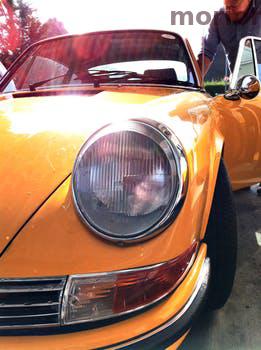
Label: Watermark